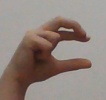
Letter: thal